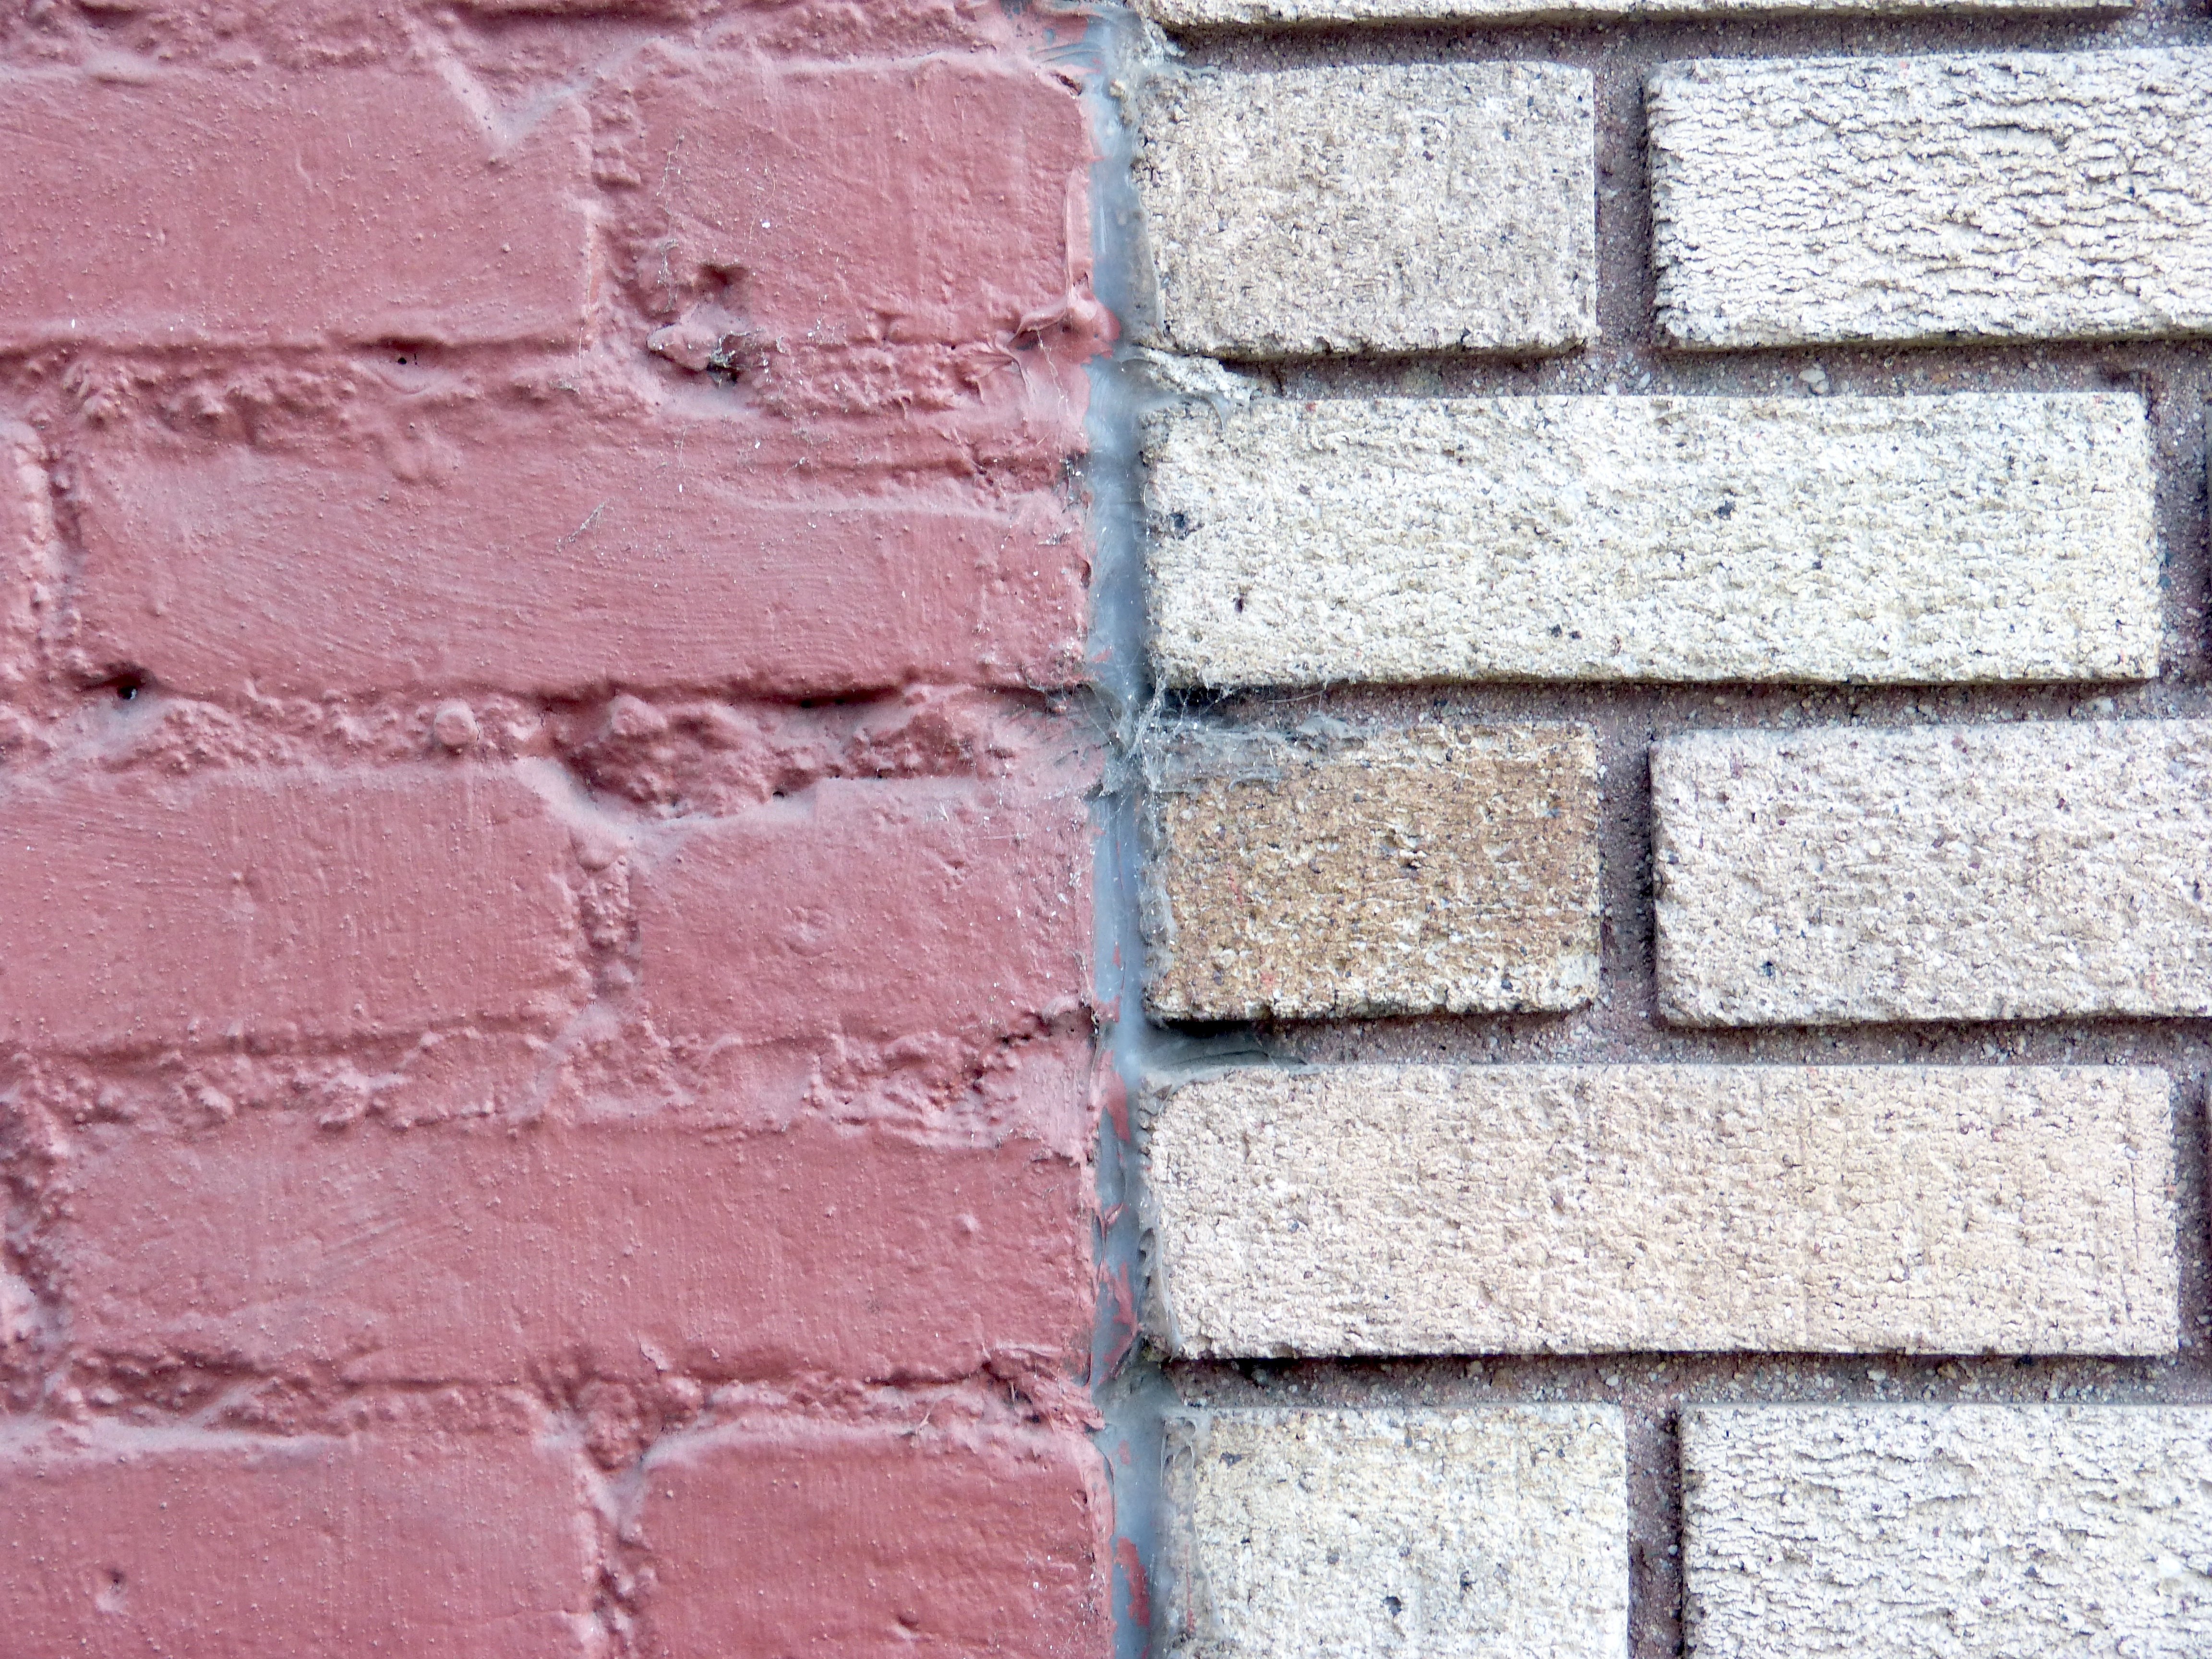
texture, floor, wall, brick, material, brick wall, brickwork, flooring, brick background, painted brick